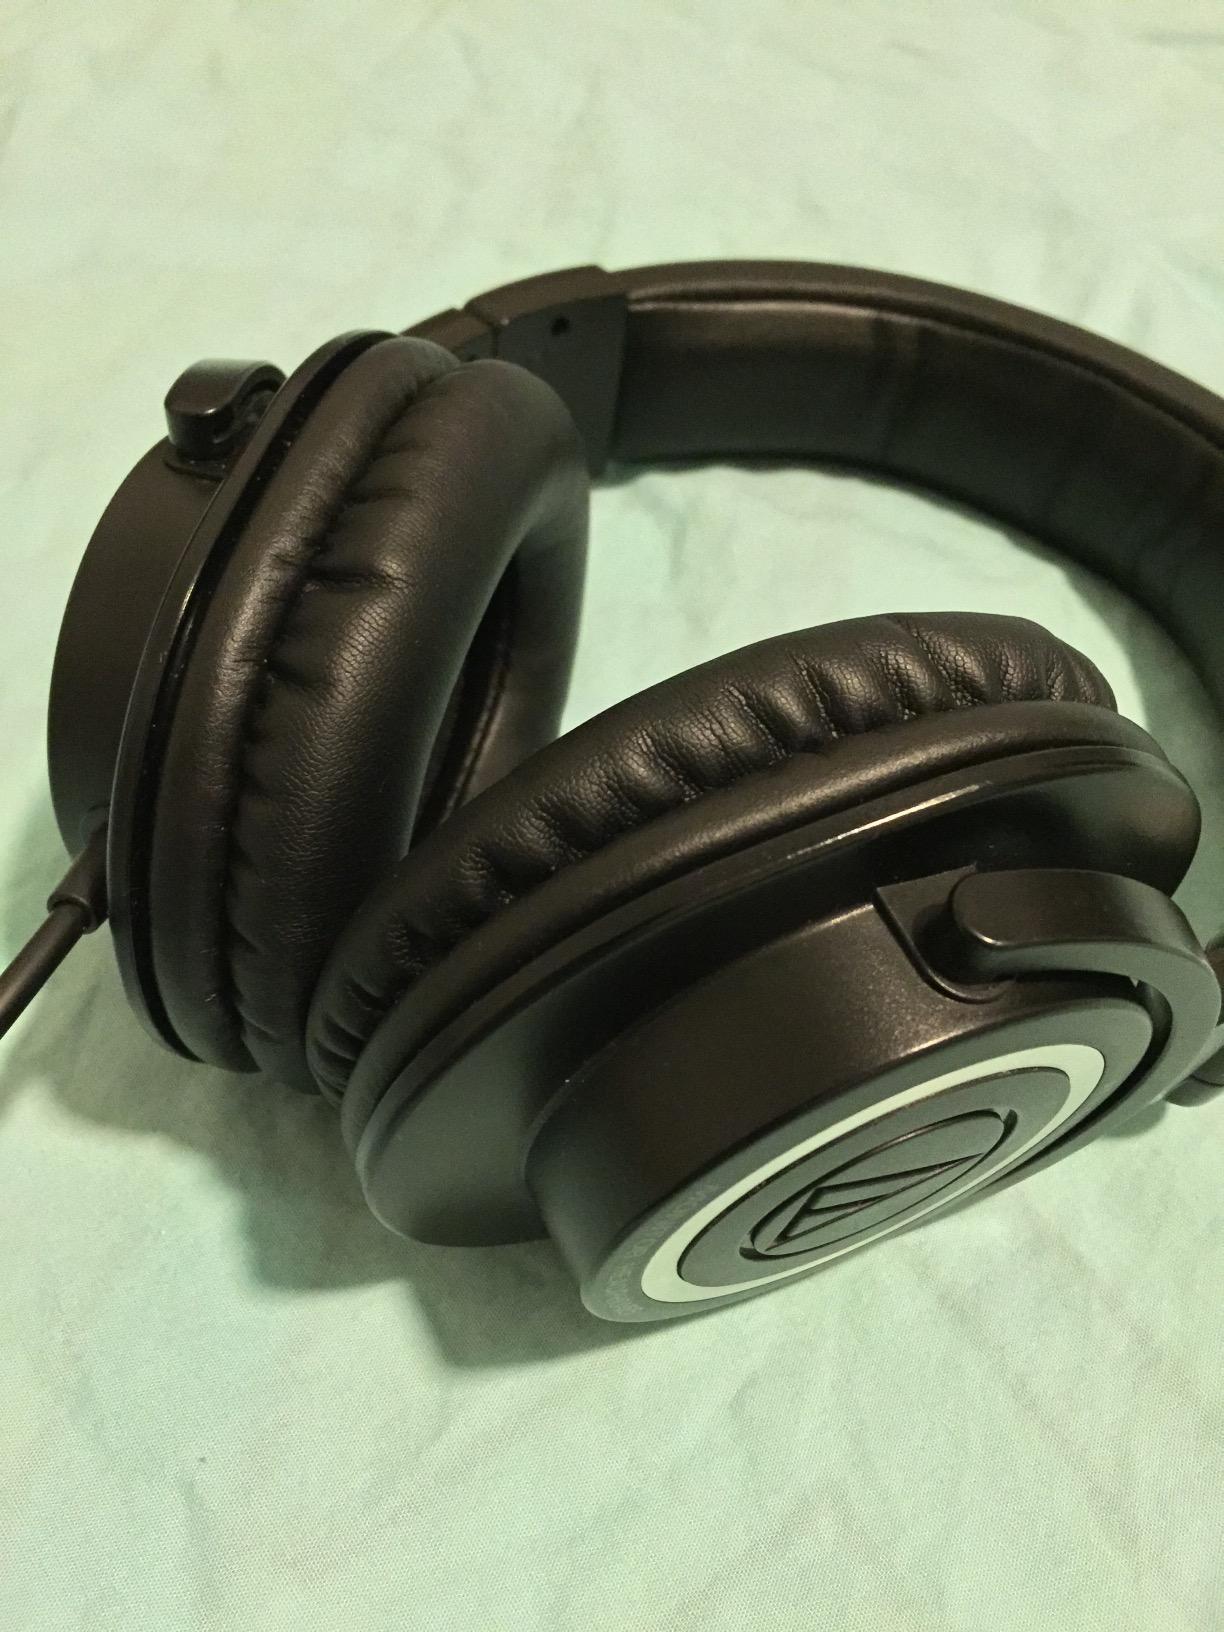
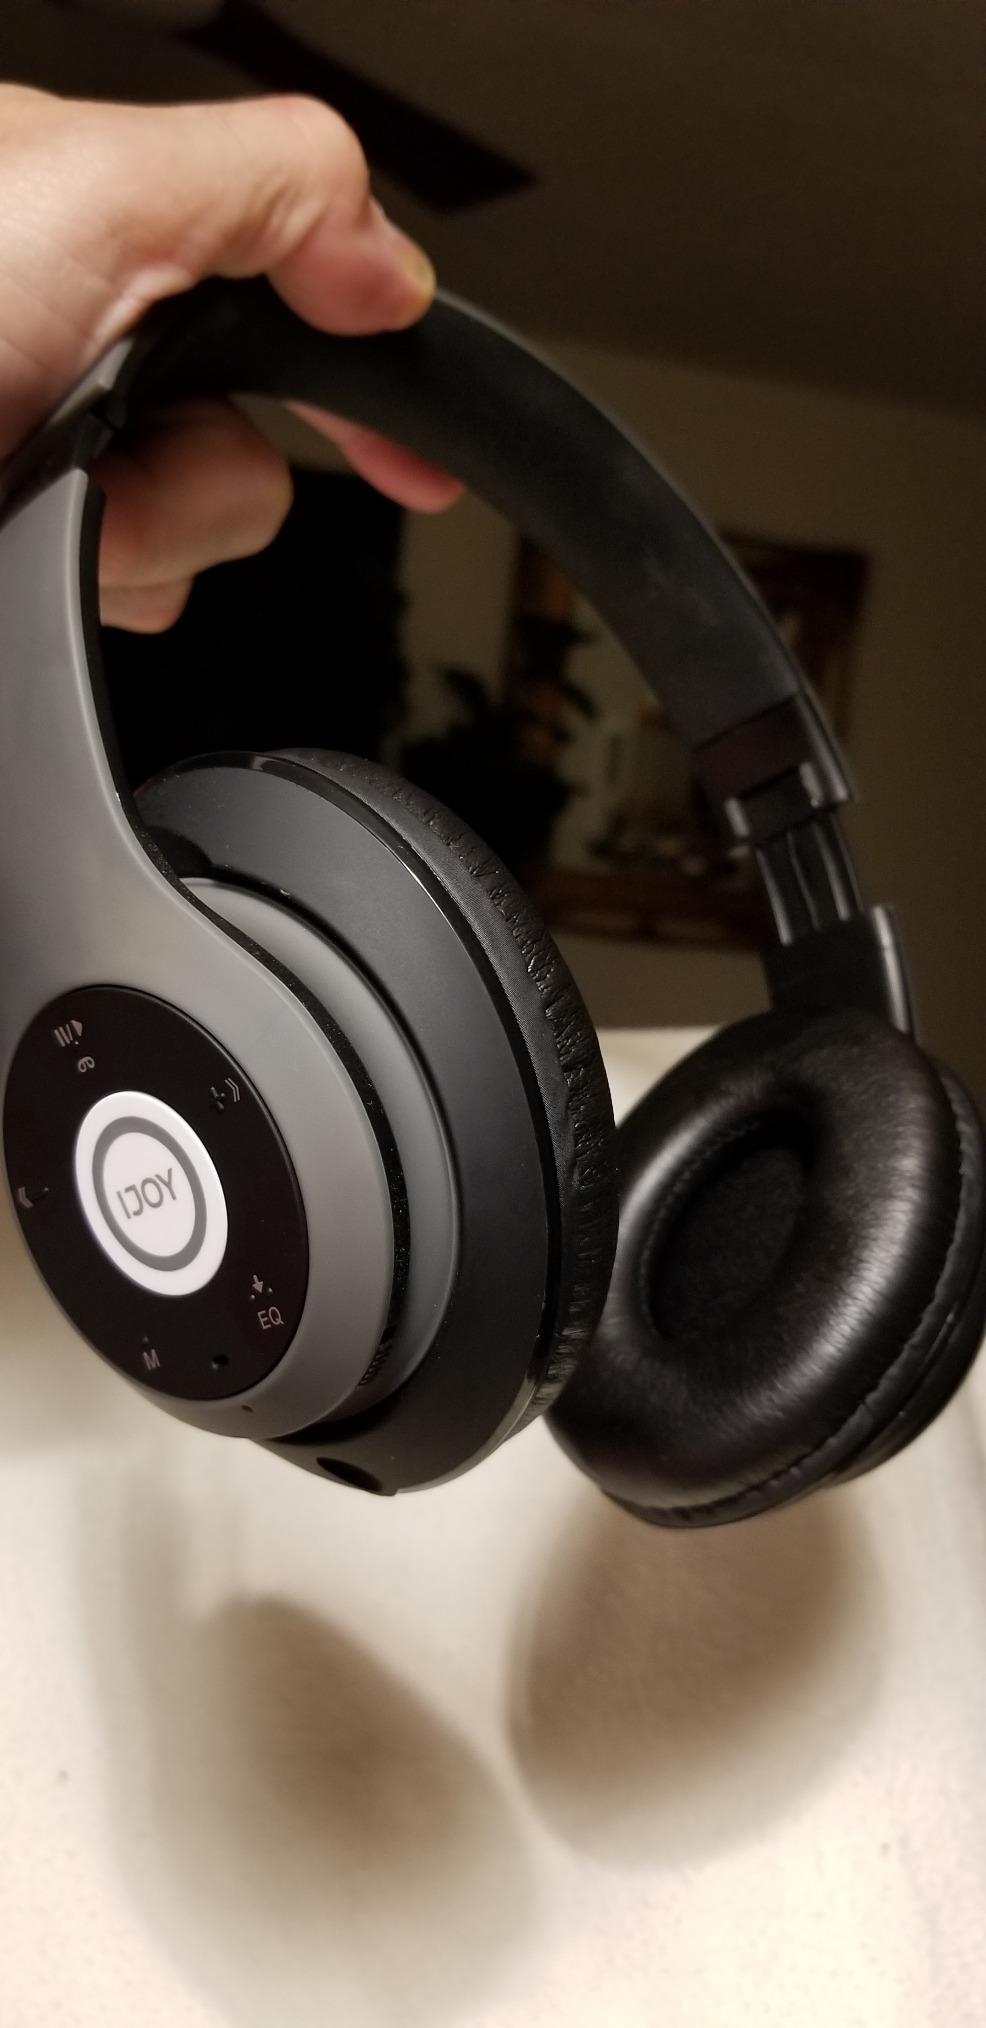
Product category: headphones
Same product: no